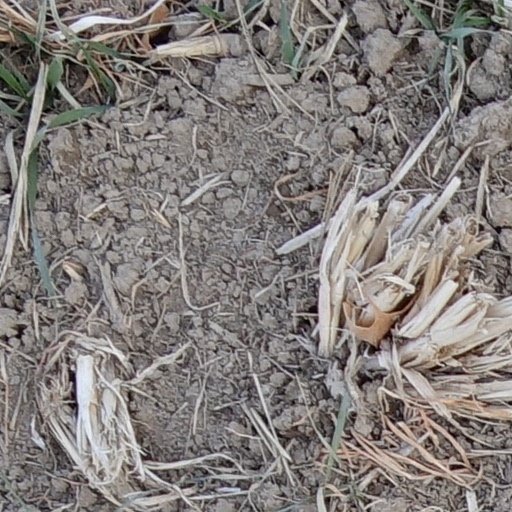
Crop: wheat